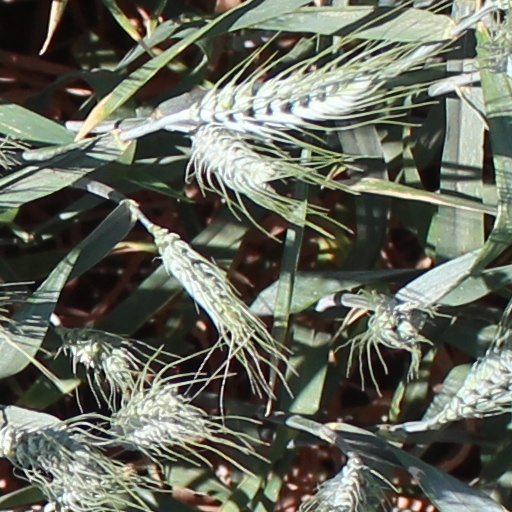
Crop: wheat